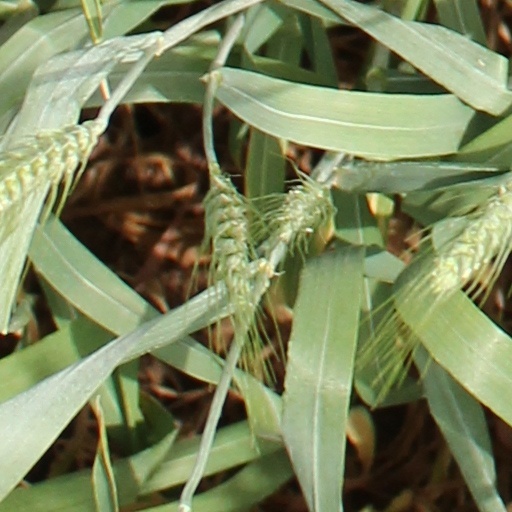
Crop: wheat